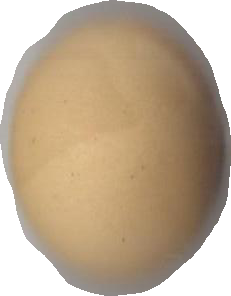
Variety: Dega